Powwow

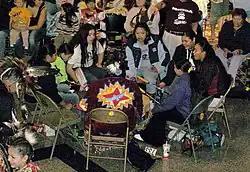
An all-woman Drum group

Though there are many genres unique to different tribes, pow wow music is characterized by pan or intertribalism with the Plains cultures, the originators of the modern pow wow, predominating. For information on dancing, see "Dances".